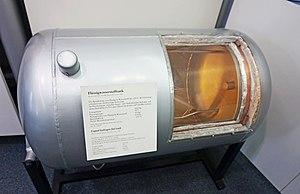
Le concept de stockage de l'hydrogène désigne toutes les formes de mise en réserve du dihydrogène en vue de sa mise à disposition ultérieure comme produit chimique ou vecteur énergétique.